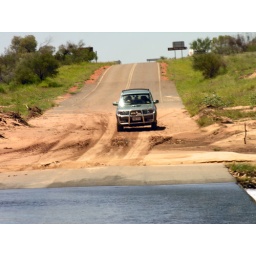
Outback river in Northern Territory flowing over road after rare heavy rainfalls.